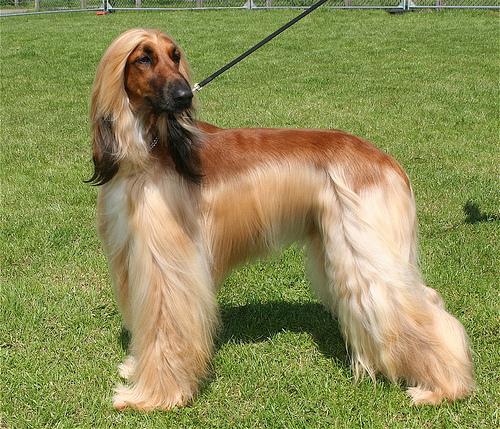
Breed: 222-n000013-Afghan_hound